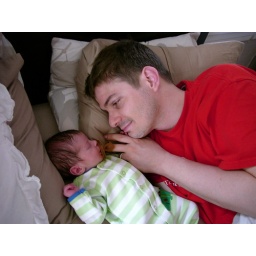
Daddy, baby, puppy in bed